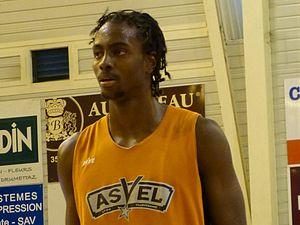
Livio Jean-Charles lors du match JDA Dijon - ASVEL, match de préparation au tournoi des Champions 2012 d'Aix-Maurienne.
Livio Jean-Charles est un joueur français de basket-ball né le 8 novembre 1993 à Cayenne en Guyane. Il mesure 2,06 m et évolue aux postes d'ailier et d'ailier fort.